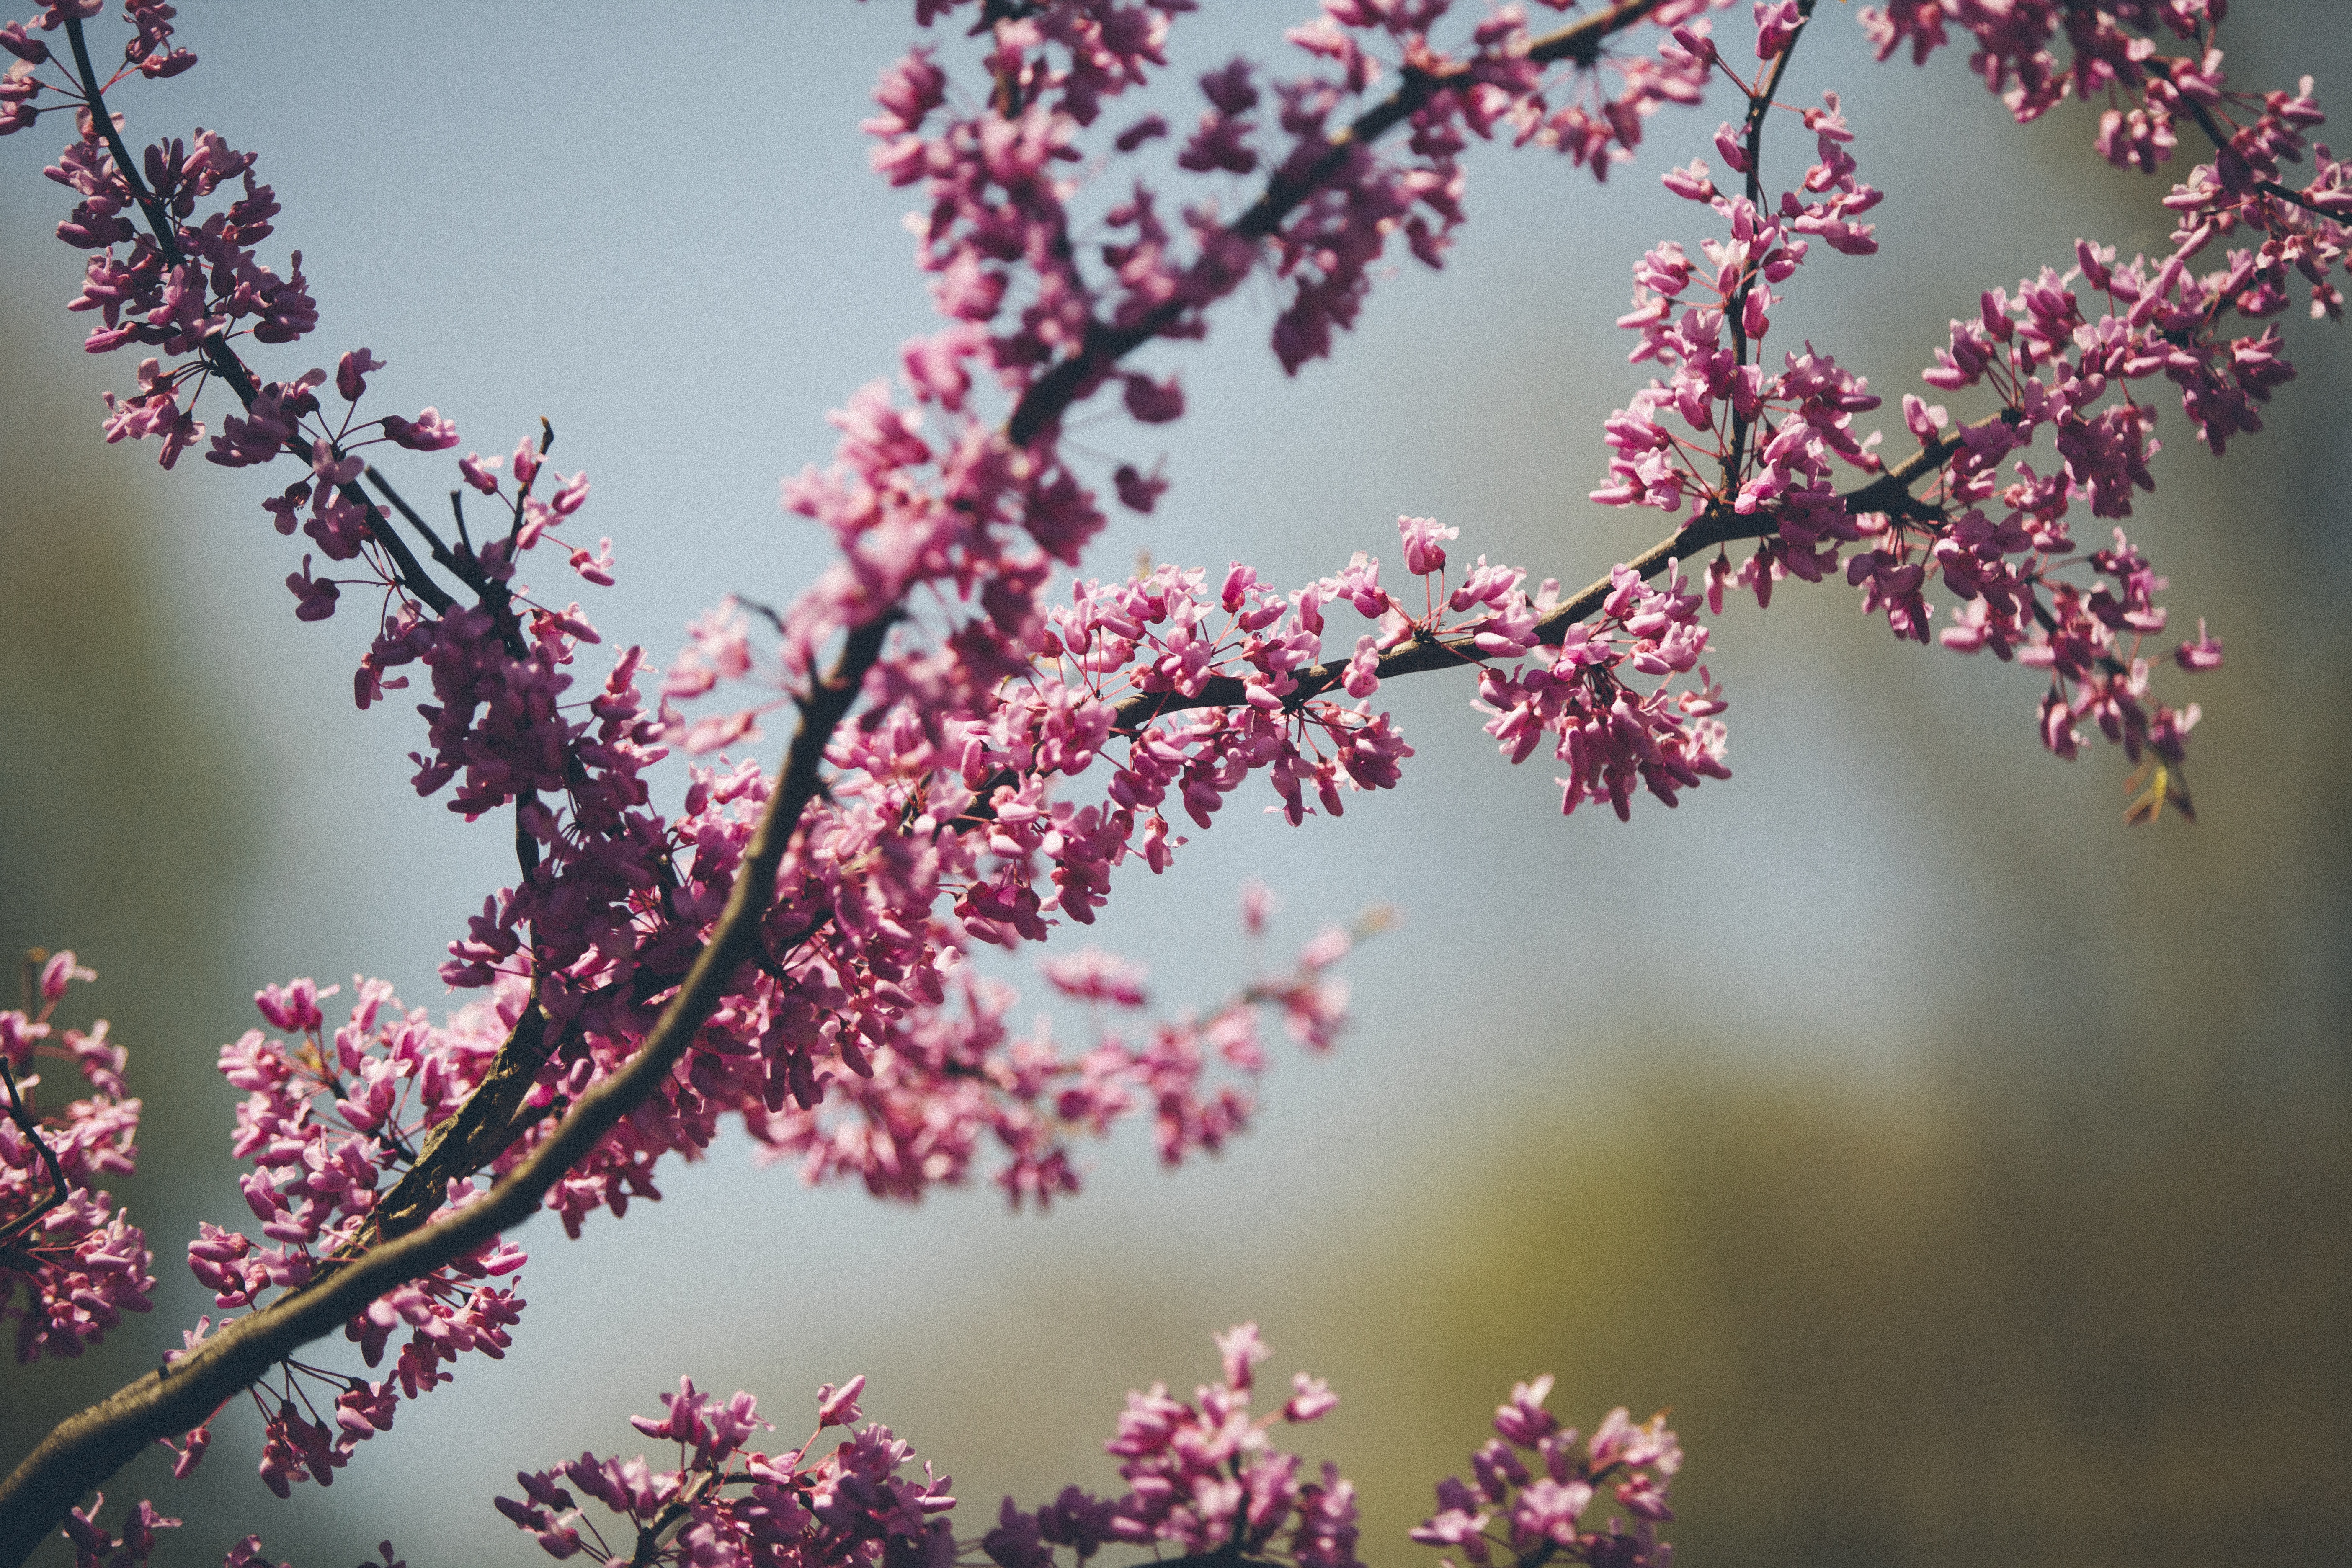
tree, nature, branch, blossom, plant, leaf, flower, purple, petal, spring, produce, macro, park, fresh, botany, blooming, garden, closeup, pink, flora, season, cherry blossom, twig, shrub, blossoms, detail, flowering plant, woody plant, land plant